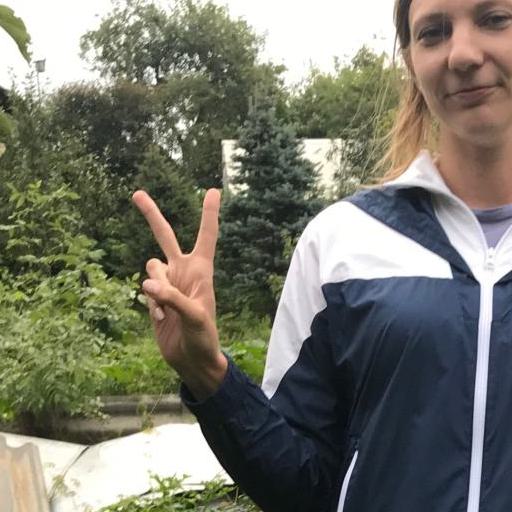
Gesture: peace